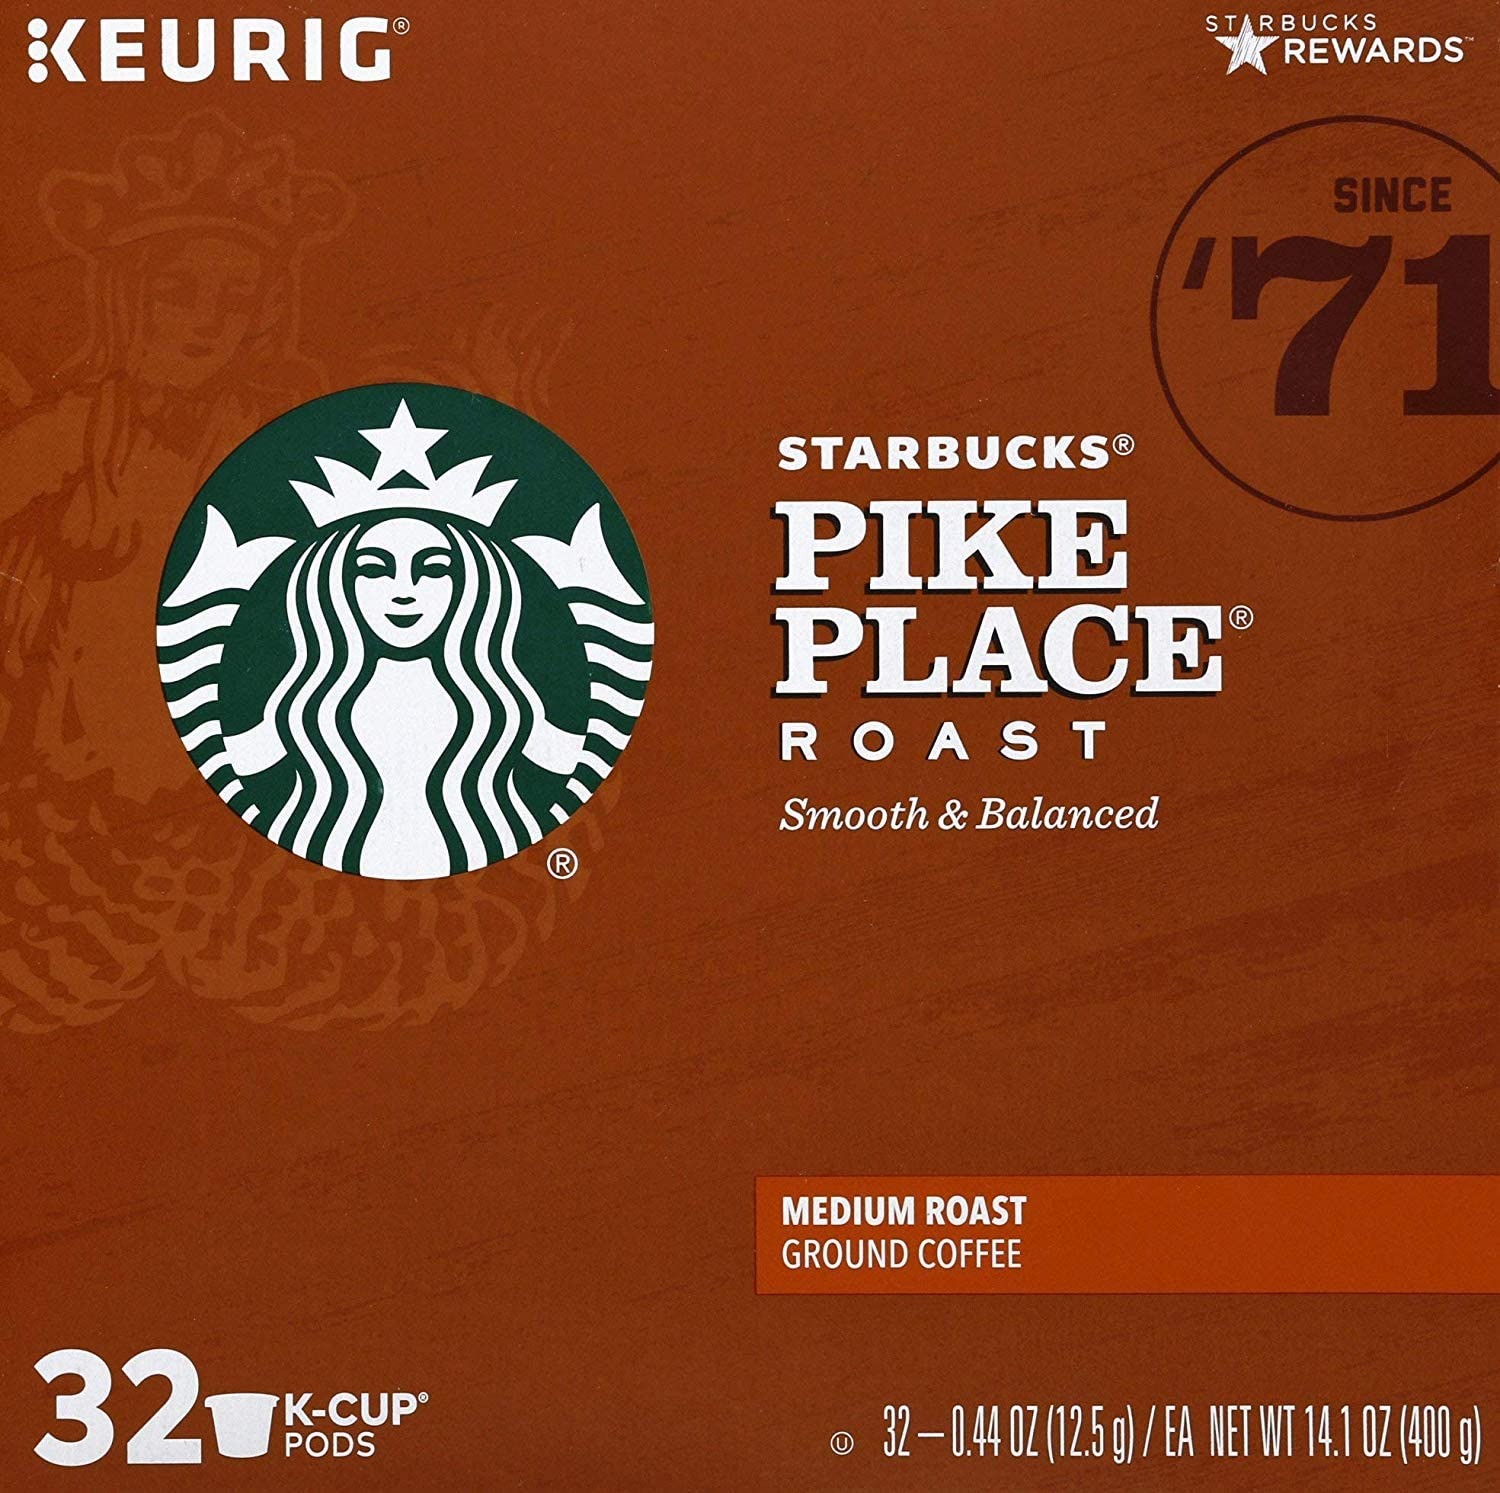
Item Name: Starbucks Coffee K-Cup Pods for Keurig Brewers, Pike Place Roast, Medium Roast (32 Count (Pack of 6))
Value: 192.0
Unit: Count

Price: 24.74